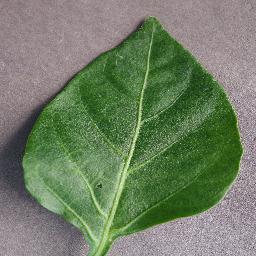
Label: Pepper,_bell___healthy